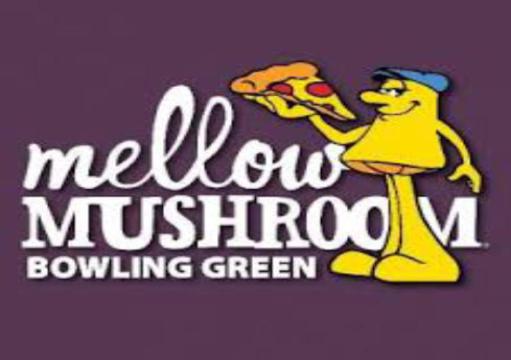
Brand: mellow mushroom
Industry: Food